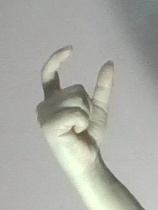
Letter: nun